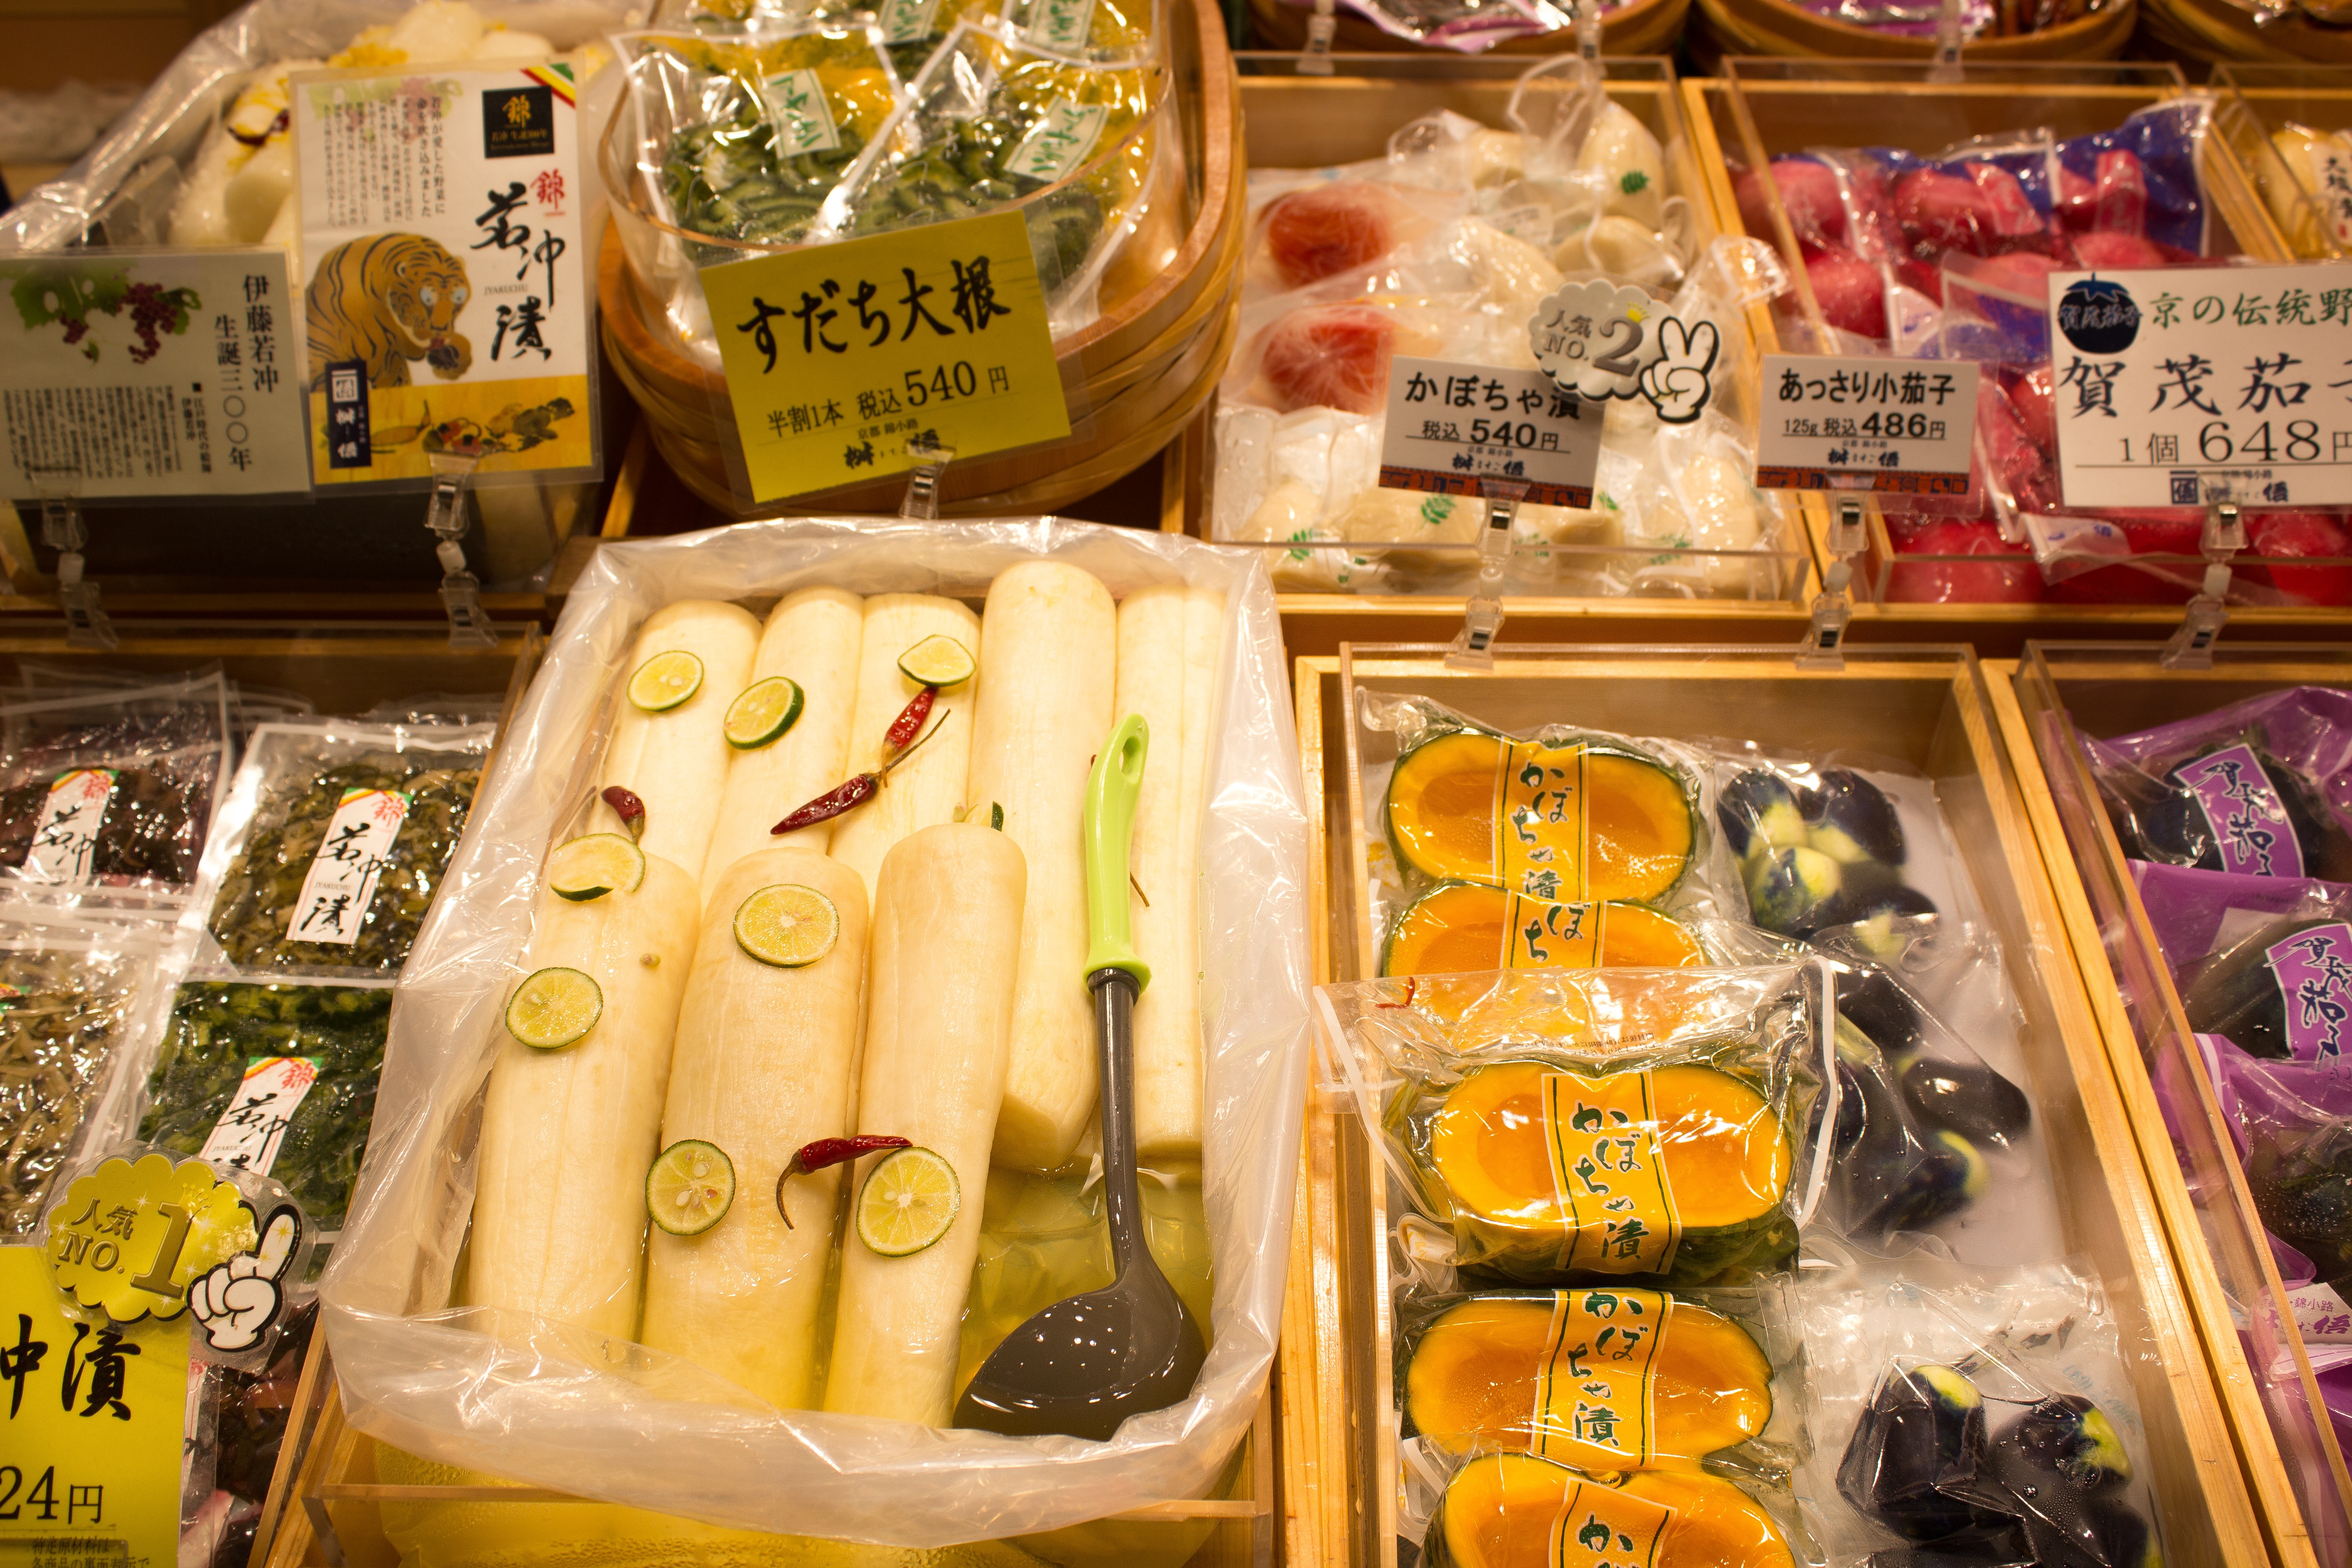
food, asia, tourism, japan, cuisine, sushi, japanese, kyoto, sweetness, flavor, staple food, local food, whole food, commodity, finger food, osechi, nipon, nishiki